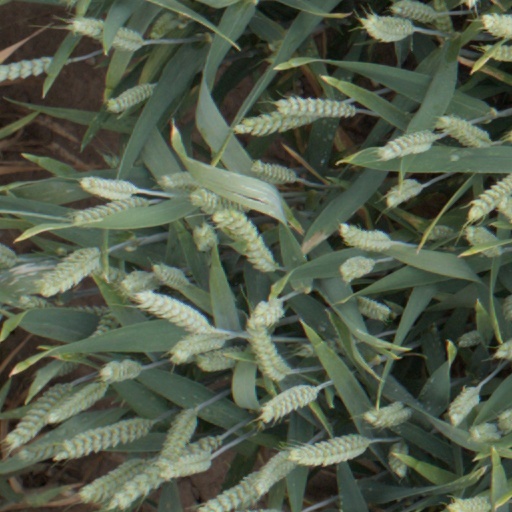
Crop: wheat